Grant Hill

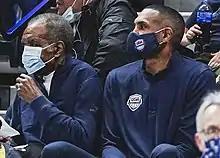
Hill (right) with his father, Calvin, in 2022

Beginning in 2013, Hill has hosted NBA Inside Stuff on NBA TV. He is also a sports broadcaster for CBS. In 2015, Hill was named to the lead announcing team for CBS and Turner Sports' joint coverage of the NCAA men's basketball tournament, alongside March Madness stalwarts Jim Nantz and Bill Raftery. Hill also works as an NBA analyst on TNT.